Craig Breen

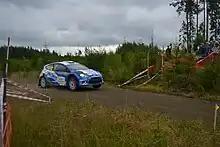
Breen at the 2012 Rally Finland.

For 2012, Breen progressed to the S-WRC championship driving a Ford Fiesta S2000. He won the opening round at Monte Carlo and led the championship after the second round in Sweden.